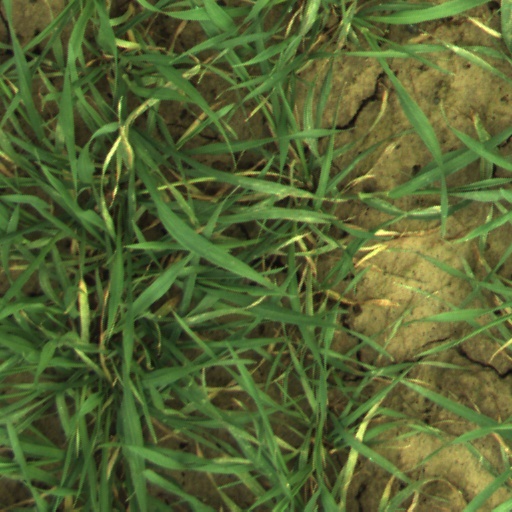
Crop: wheat